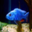
Label: aquarium_fish